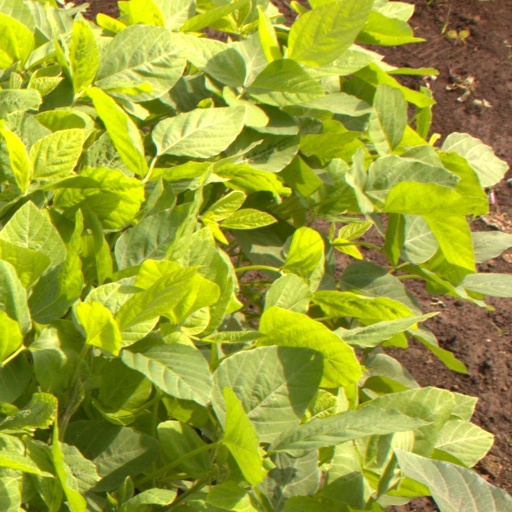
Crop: soybean